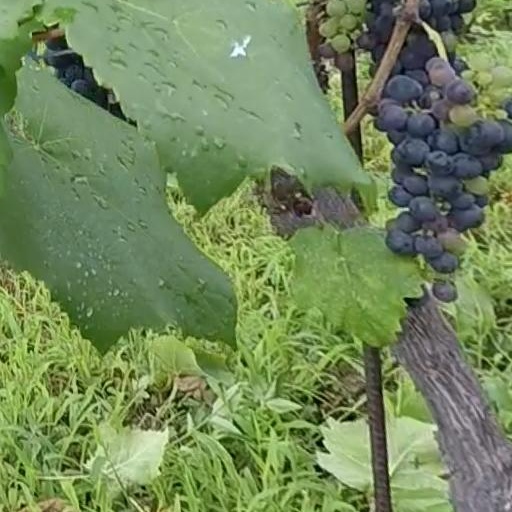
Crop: grape